History of Palestine

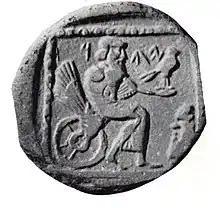
The God on the Winged Wheel coin, known since 1814, originally from Gaza, likely during the Achaemenid Empire in the 4th century BCE. The coin shows a deity seated on a winged wheel, often interpreted as a depiction of Yahweh.

King Tiglath Pileser III of Assyria was discontent with the empire's system of vassal states and set to control them more directly or even turn then into Assyrian provinces. Tiglath Pileser and his successors conquered Palestine beginning in 734 BCE to about 645 BCE. This policy had lasting consequences for Palestine as its strongest kingdoms were crushed, inflicting heavy damage, and parts of the kingdoms' populations were deported.